North American Soccer League (2011–2017)

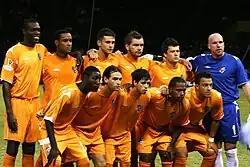
The Puerto Rico Islanders reached the semi-finals of the 2008–09 CONCACAF Champions League.

Teams playing in the NASL represented three separate CONCACAF members, the United States, Canada and Puerto Rico. NASL's U.S.-based teams played in the U.S. Open Cup, the winner of which provides one of the four U.S. representatives in the CONCACAF Champions League. The NASL did not participate in the 2011 U.S. Open Cup during the league's first season, but joined the tournament in 2012 to some success as the Carolina RailHawks reached the quarterfinals that year. In 2014, both the Carolina RailHawks and the Atlanta Silverbacks reached the Open Cup quarterfinals. The league's Canadian teams, FC Edmonton and Ottawa Fury FC, participated in the Canadian Championship. This tournament consists of the Canadian Soccer Association's professional clubs, the winner representing Canada in the Champions League.